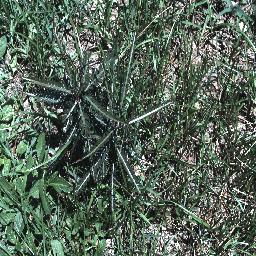
Label: parkinsonia